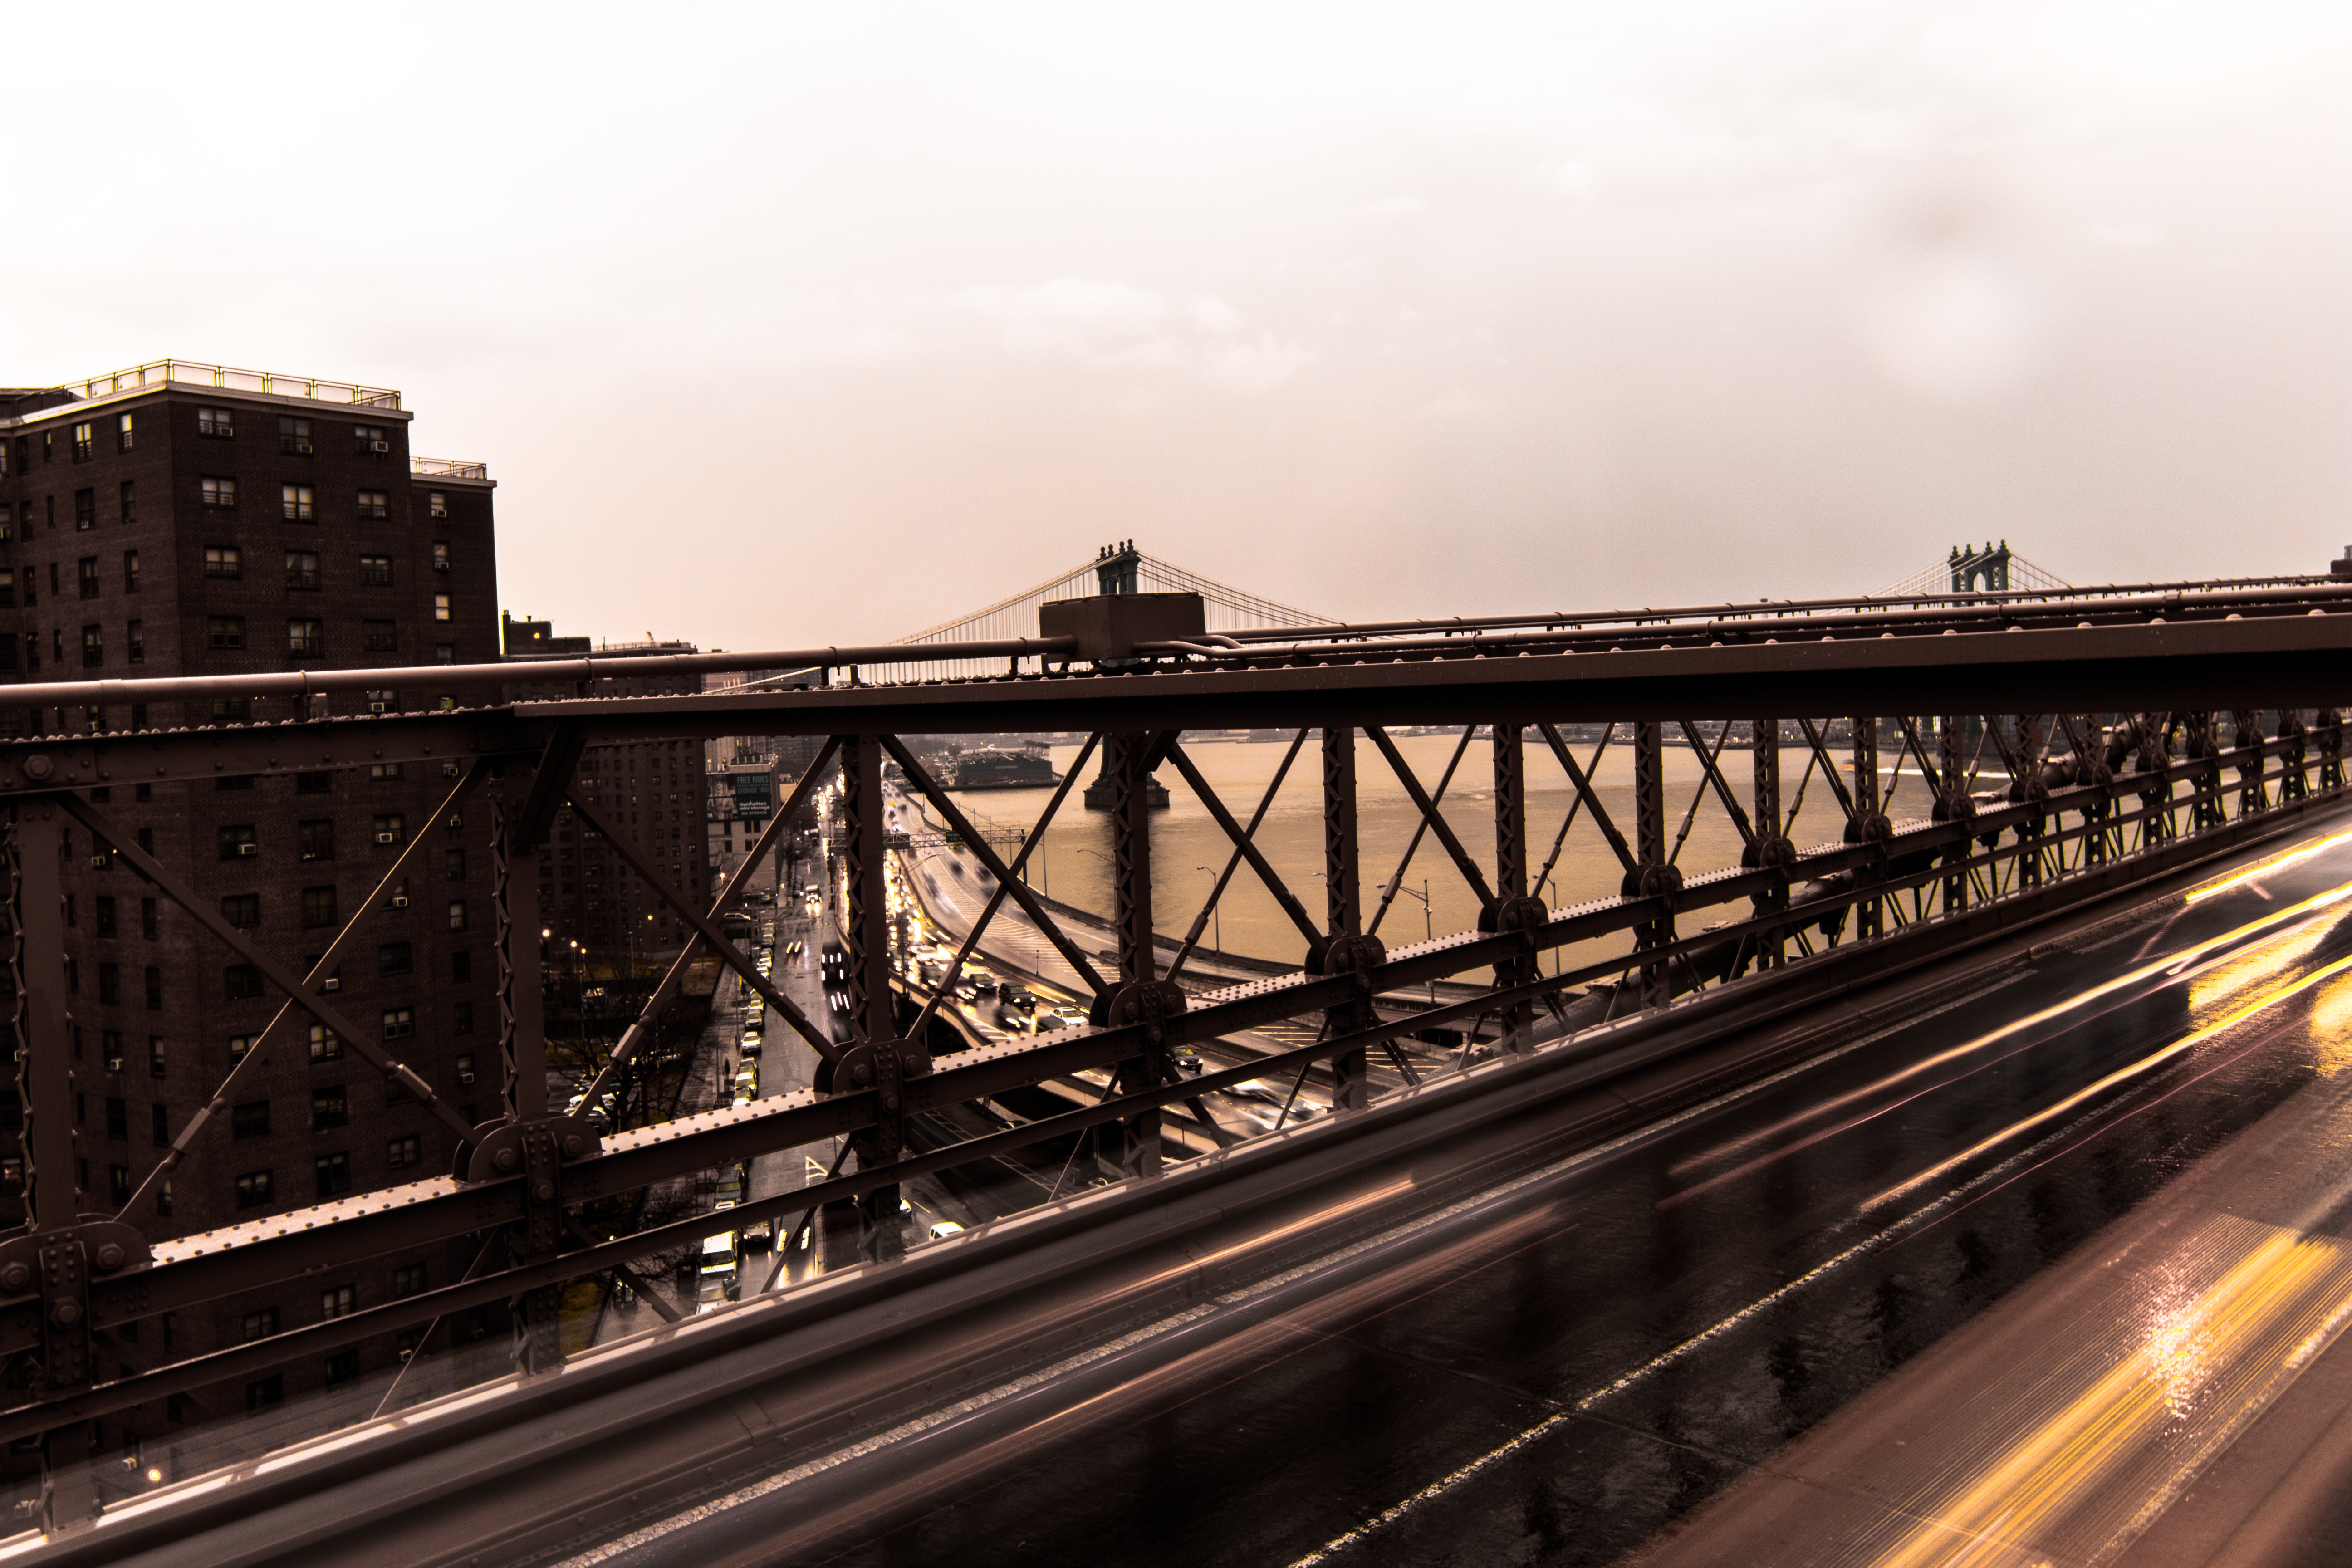
track, bridge, morning, highway, overpass, cityscape, dusk, transport, evening, public transport, rail transport, urban area, nonbuilding structure